Lakshminath Bezbarua

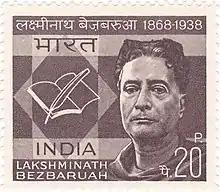
Bezbaroa on a 1968 stamp of India

Bezbaroa was honoured by a unique title on 29 December 1931 as "Roxoraj" by Asam Sahitya Sabha at its Sibsagar session. In the felicitation letter by Asam Sahitya Sabha, the word "Sahityarathi" was used for the first time for Bezbaroa. "Roxoraj" meaning 'The King of Humour' in Assamese literature for his ever-popular satirical writings under the pen-name "Kripaabor Borbaruah", a pseudo-personality that he created and portrayed as the lead character in such works. He is also known in Assamese literary society as the Sahityarathi which means "Charioteer of Literature" for his expertise in all branches of literature.